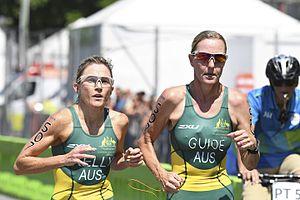
katie Kelly et son guide Michellie Jones aux Jeux paralympiques de Rio en 2016
Michellie Jones, née le 6 septembre 1969 à Fairfield, New South Wales, est une triathlète professionnelle australienne. Médaillé olympique, championne du monde de triathlon et de triathlon Ironman.
Cet article concerne les événements thématiques qui se sont produits durant l'année 2016 en Océanie.
Kathleen Margaret Kelly née le 6 février 1975 à Casino en Nouvelle-Galles du Sud est une triathlète handisport australienne, double championne du monde de paratriathlon TP5/PTVI et championne paralympique PT5 en 2016.